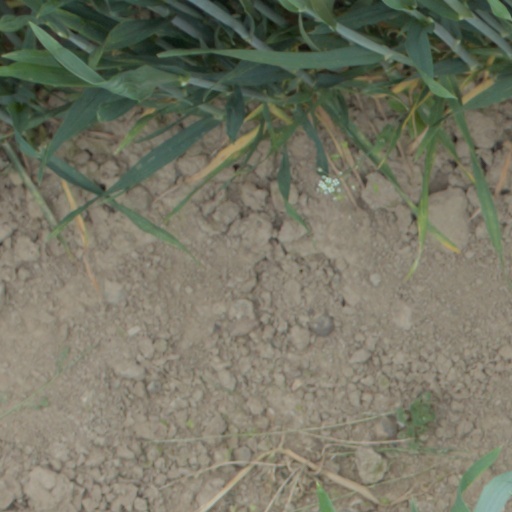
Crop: wheat